Keith Dudley Ulysses Rogers

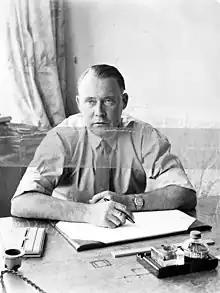
Rogers at his desk in Alexandra Palace, 1947

Keith Dudley Ulysses Rogers OBE (27 January 1900 – 9 February 1974) was a British radio, radar and television pioneer. He was a senior television production executive for outside broadcasting with the BBC (1946–1955) and subsequently ATV until his retirement in 1970.